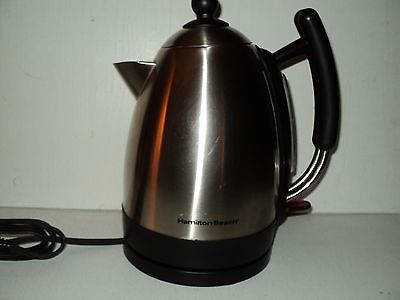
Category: kettle